Boril of Bulgaria

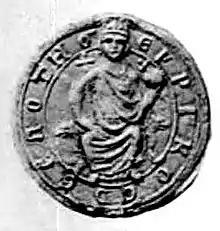
Seal of Henry of Flanders, Latin Emperor of Constantinople

A papal legate (identified as Pelagius of Albano) came to Bulgaria in the summer of 1213. He continued his journey towards Constantinople, implying that his mediation contributed to the subsequent reconciliation between Boril and Henry. Boril desired peace because he had already realised that he would be unable to regain the Thracian territories lost to the Latin Empire; Henry wanted peace with Bulgaria in order to resume his war against Emperor Theodore I Laskaris. After lengthy negotiations, Henry married Boril's stepdaughter (whom modern historians wrongly call Maria) in late 1213 or early 1214.